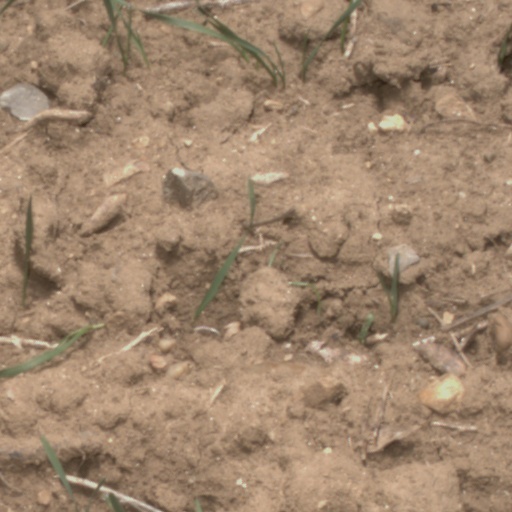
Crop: wheat